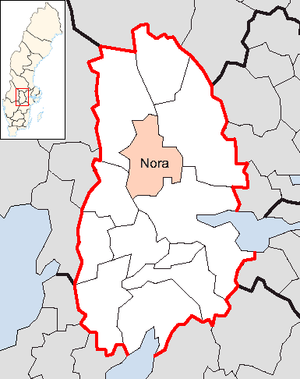
La commune de Nora est une commune suédoise du comté d'Örebro. 10 523 personnes y vivent. Son siège se trouve à Nora.